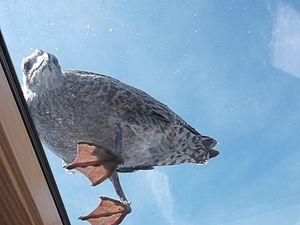
Un goéland argenté juvénile bien curieux.
Goéland est un nom vernaculaire ambigu désignant les espèces d'oiseaux marins de la famille des laridés appartenant au genre Larus ainsi que d'autres espèces de cette famille appartenant à d'autres genres. Sur les côtes européennes, l'espèce la plus commune est le Goéland argenté.